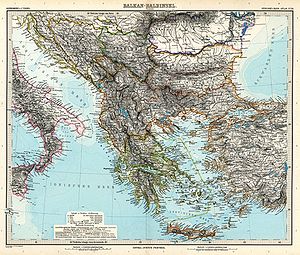
Balkanhalvøen / Kort over Balkan
Balkanhalvøen, eller blot Balkan, er en halvø i den sydøstlige del af Europa. Halvøen omfatter dele af Slovenien og Kroatien, det meste af Serbien, samt hele Montenegro, Kosovo, Bosnien-Hercegovina, Albanien, Nordmakedonien, Grækenland, Bulgarien, Dobrogea og den europæiske del af Tyrkiet.